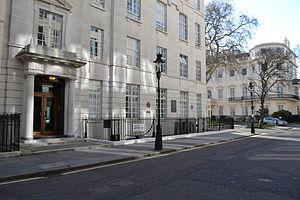
N° 4 de Carlton Gardens, Londres, où le général de Gaulle installa le QG des Forces françaises libres en 1940.
Carlton House Terrace désigne à la fois un ensemble résidentiel du quartier de St. James's dans la Cité de Westminster à Londres et la rue qui le borde.